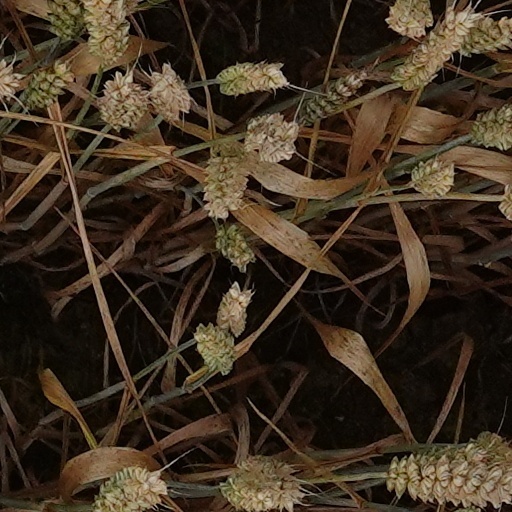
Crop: wheat